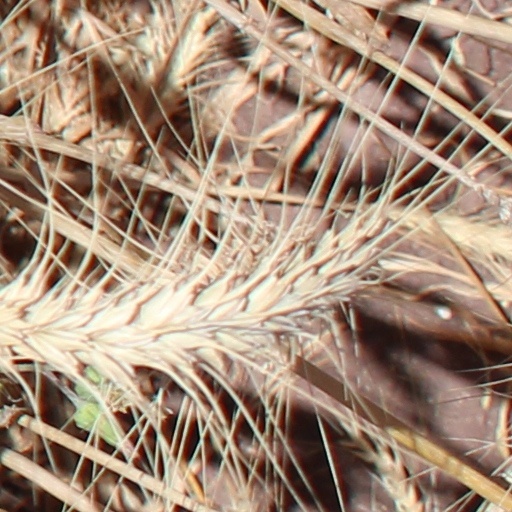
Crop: wheat